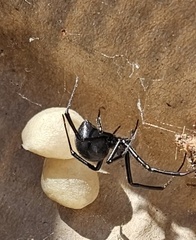
Species: Lactrodectus_hesperus